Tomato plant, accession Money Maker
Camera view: bottom (45 deg); turntable rotation: 180 degrees
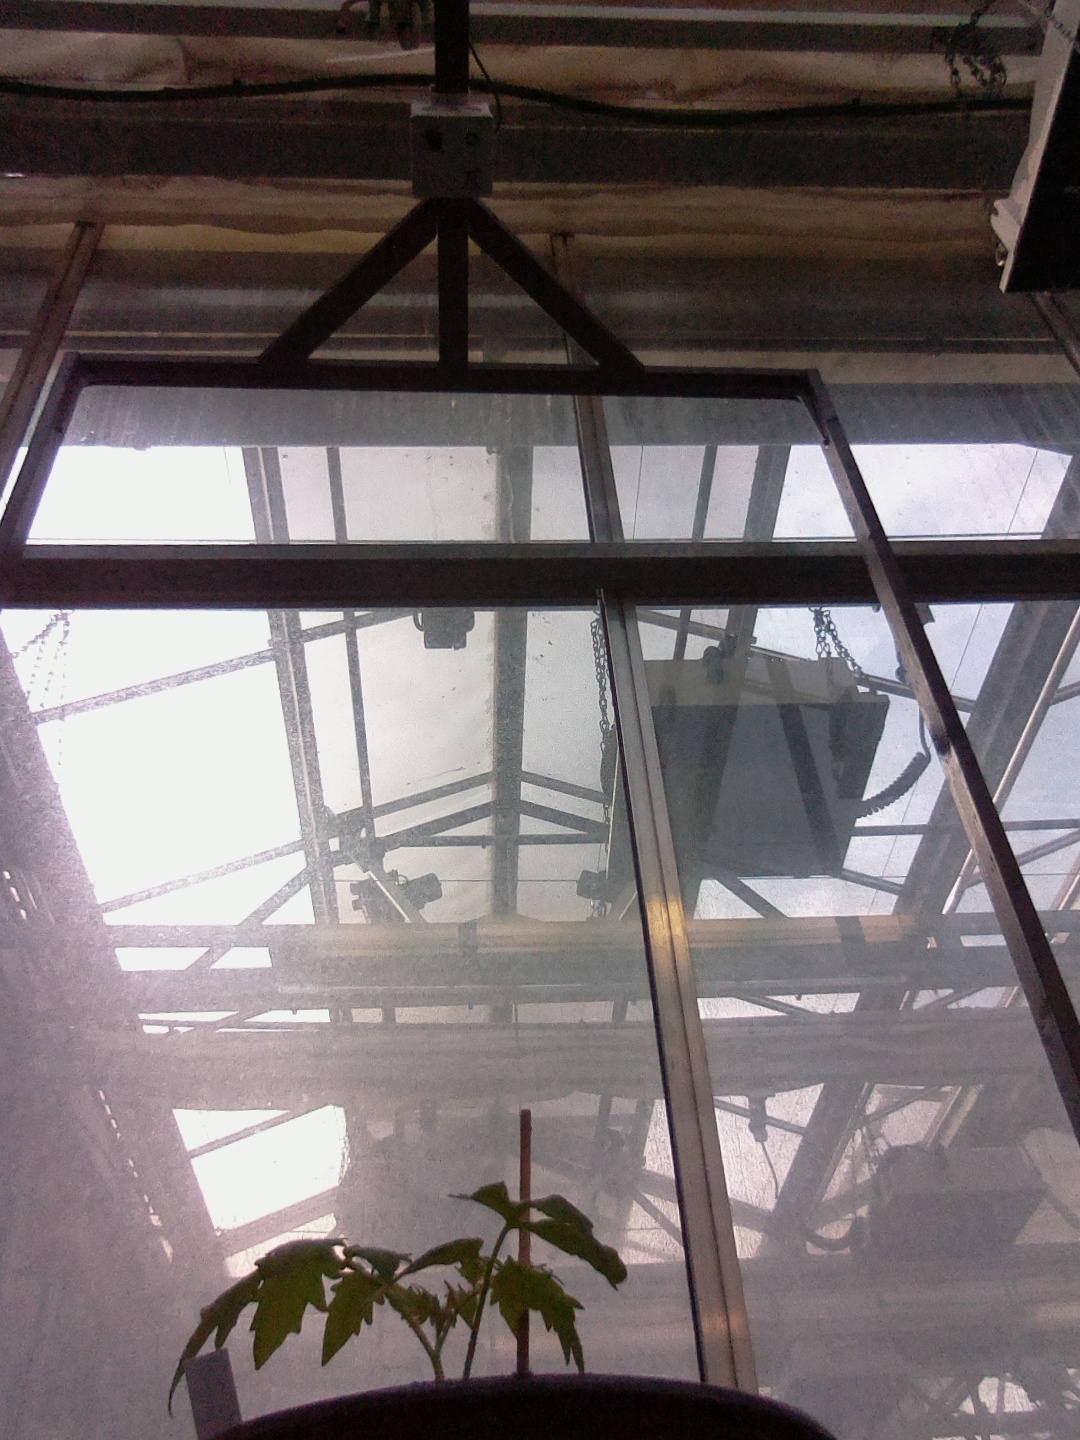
BBCH growth stage 13: 6 of true leaves visible